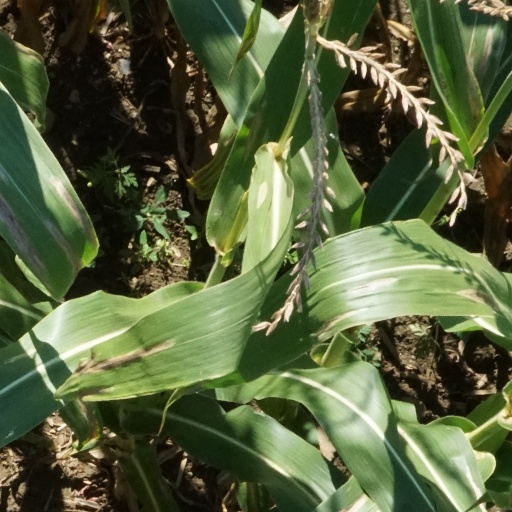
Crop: maize; corn